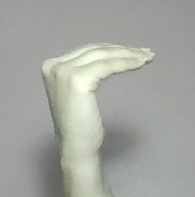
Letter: haa